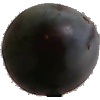
Label: Plum 3